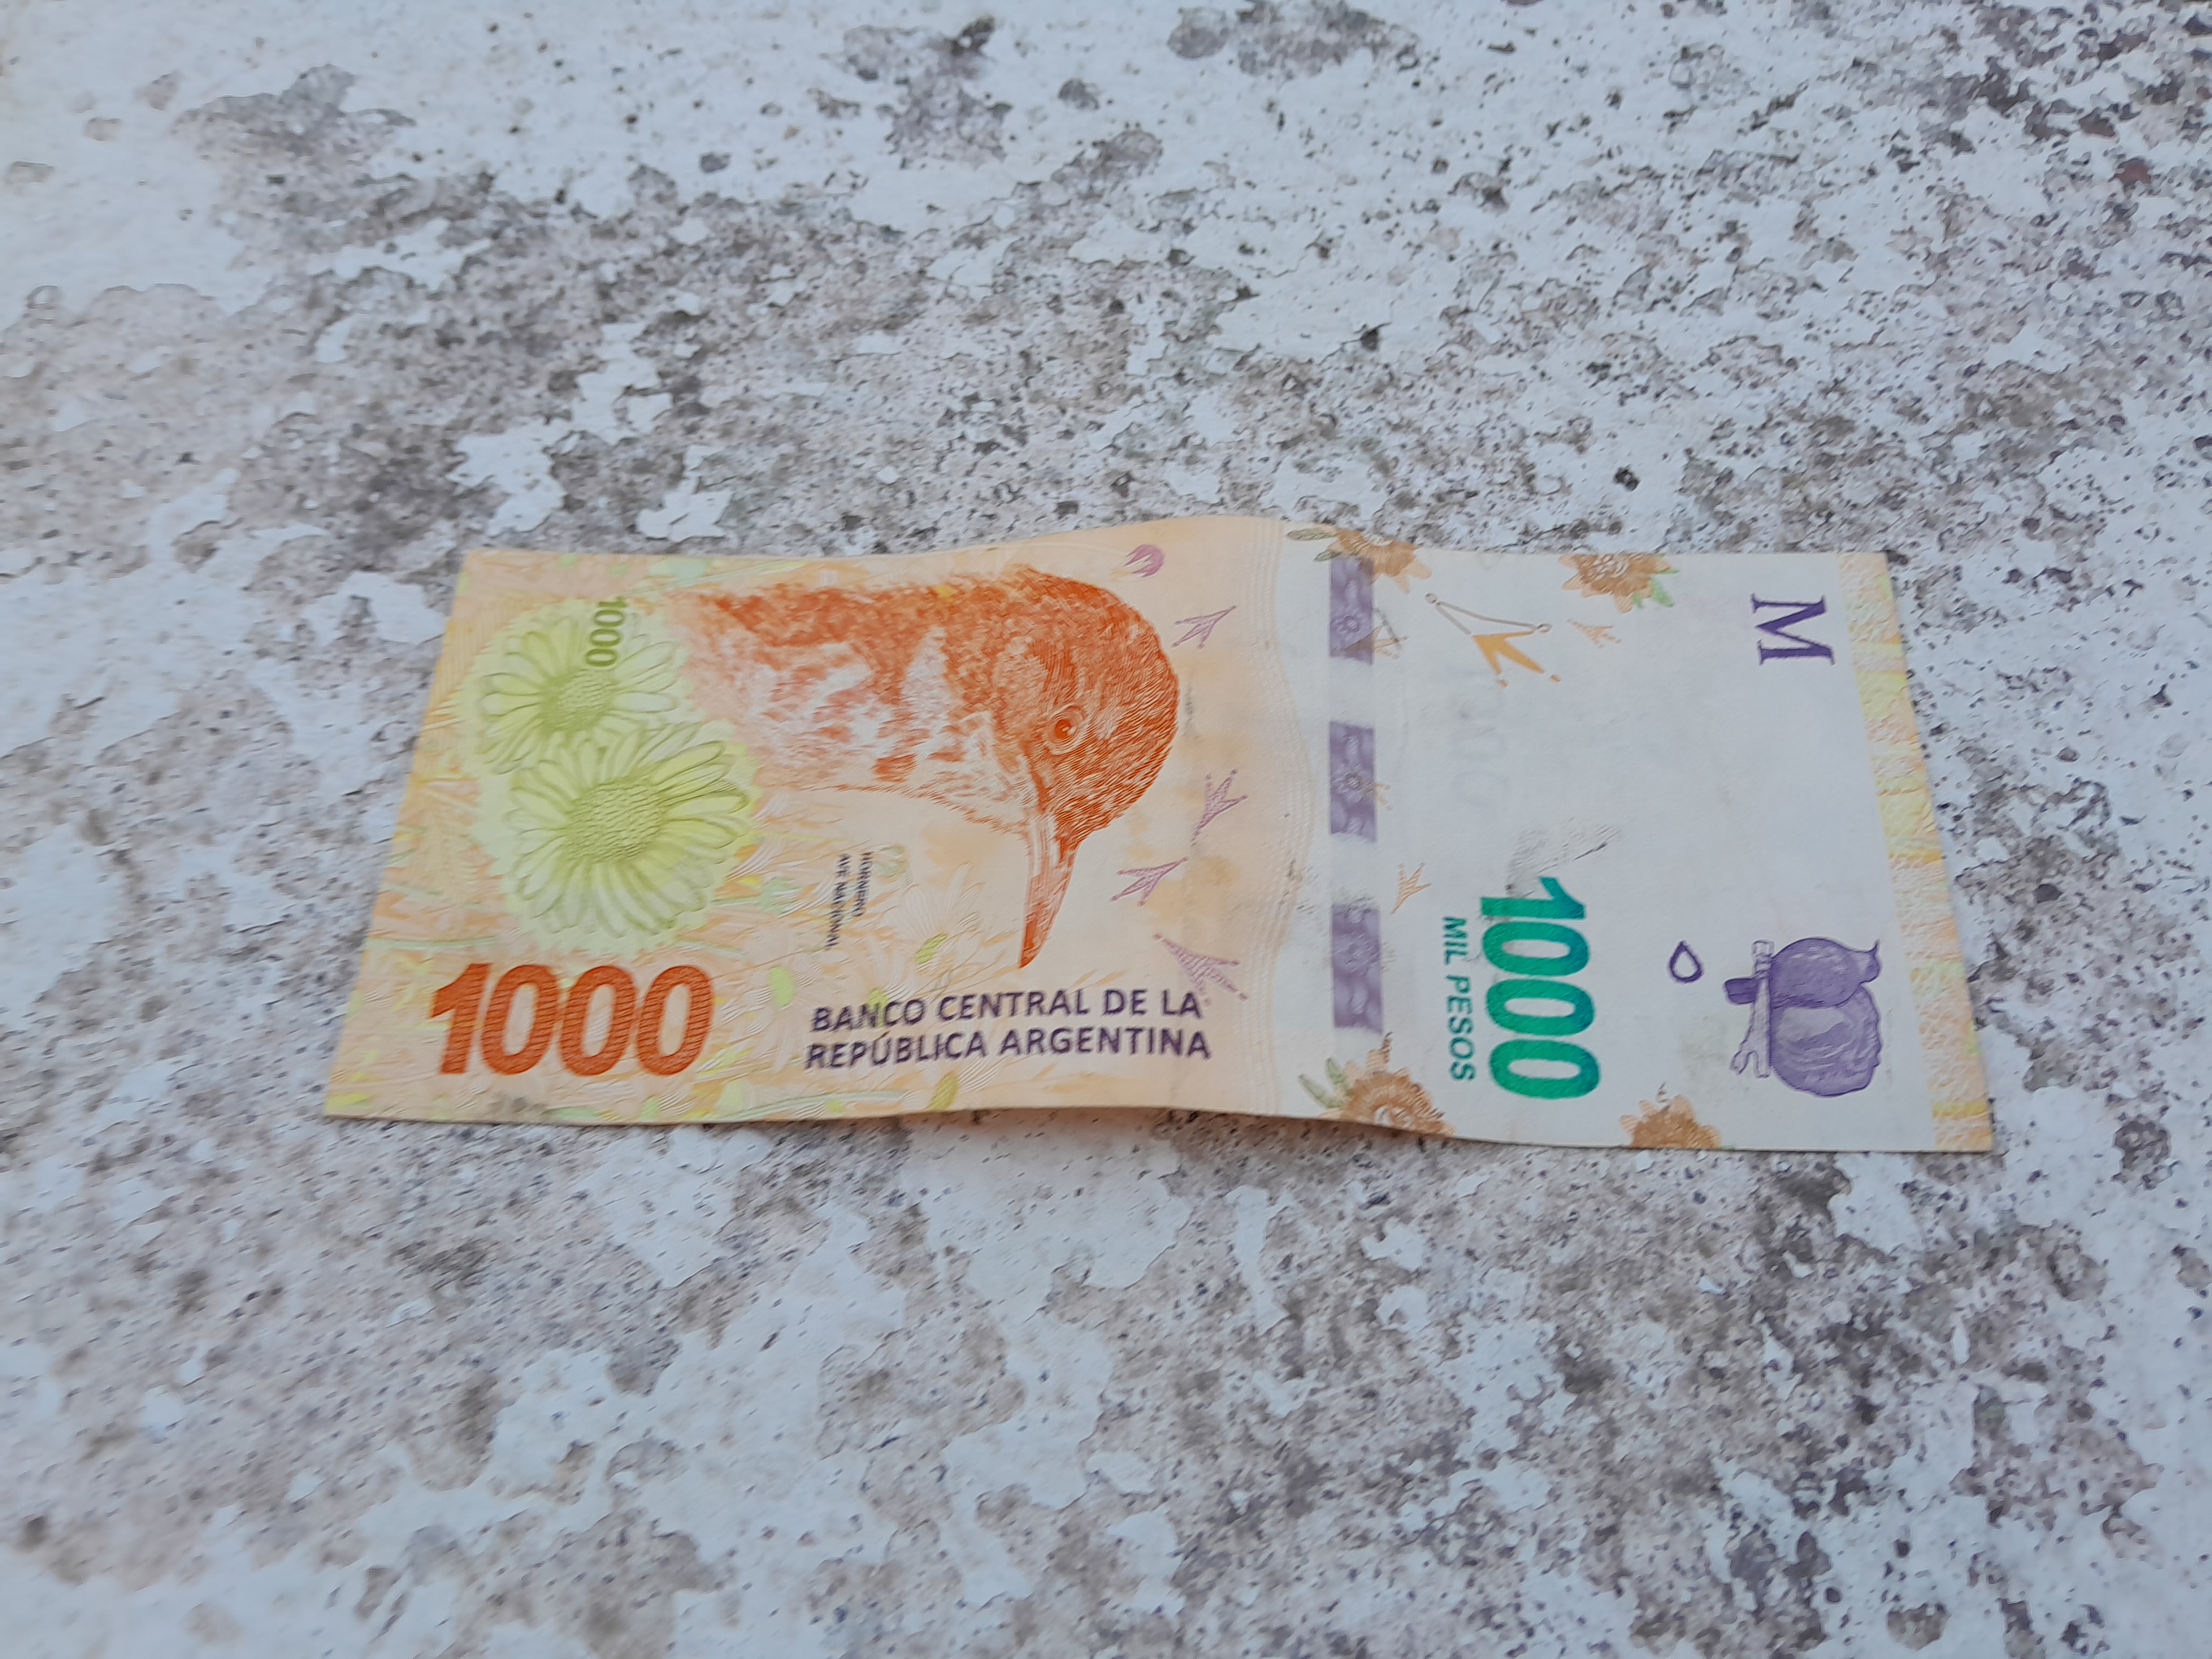
Denominación: 1000